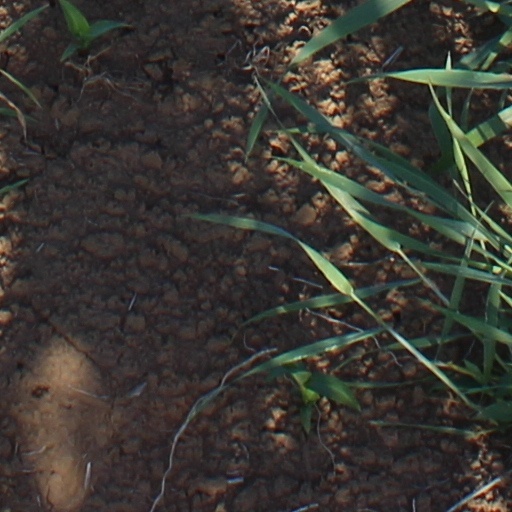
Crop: wheat